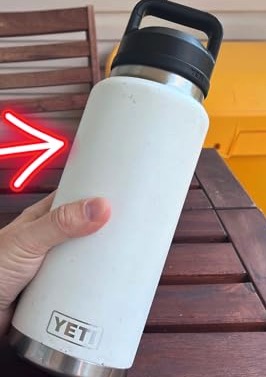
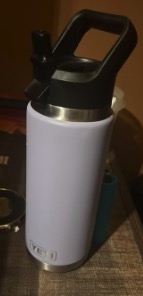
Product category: misc
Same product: yes